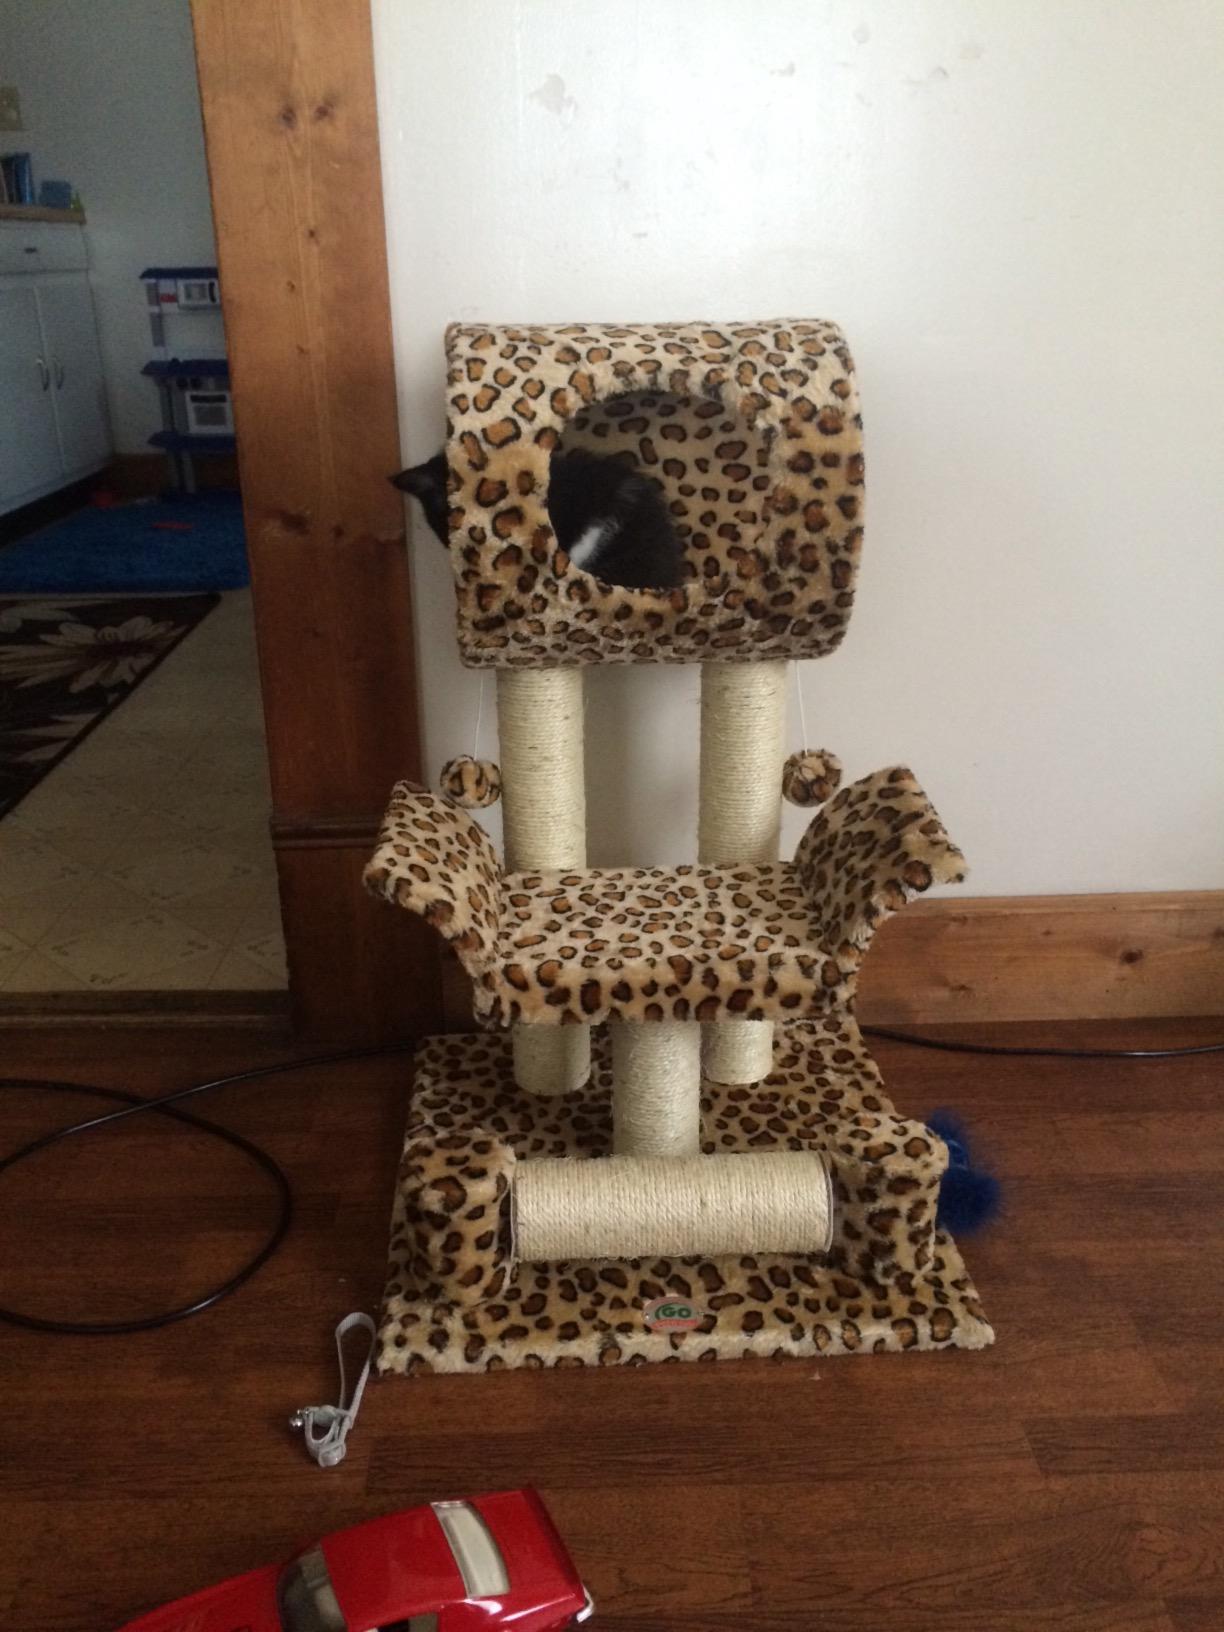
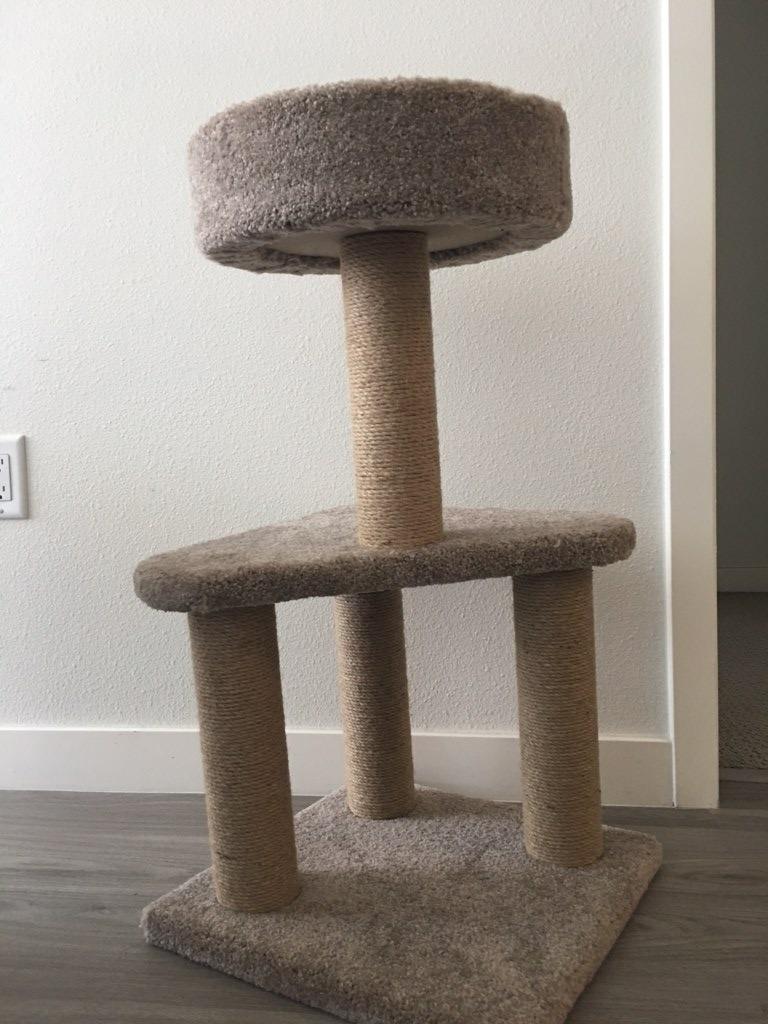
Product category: items_cat tree
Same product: no